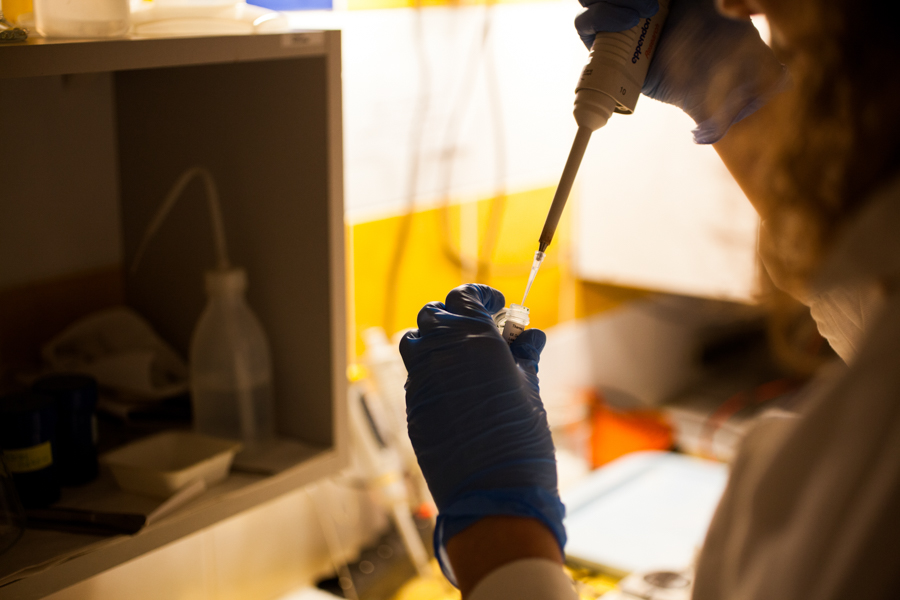
"Electrophoresis". Pipetting of loading buffer. Institute of Systematics and Evolution of Animals Polish Academy of Sciences in Cracov
Specialty: lab-equipment
Image credit: Karolina Fok